Kofun

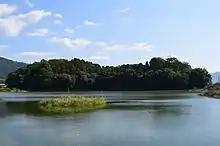
Panoramic view of Hashinaka Kofun in Sakurai, Nara

The "kofun tumuli" have assumed various shapes throughout history. The most common type of "kofun" is known as a , which is shaped like a keyhole, having one square end and one circular end, when viewed from above. There are also circular-type, "two conjoined rectangles" typed, and square-type kofun. Orientation of kofun is not specified. For example, in the Mozu "kofun" group, in Sakai, several of the circular parts are facing north, while other face east. However, there is no such formation in the Yanagimoto "kofun" group. Haniwa, terracotta figures, were arrayed above and in the surroundings to delimit and protect the sacred areas.